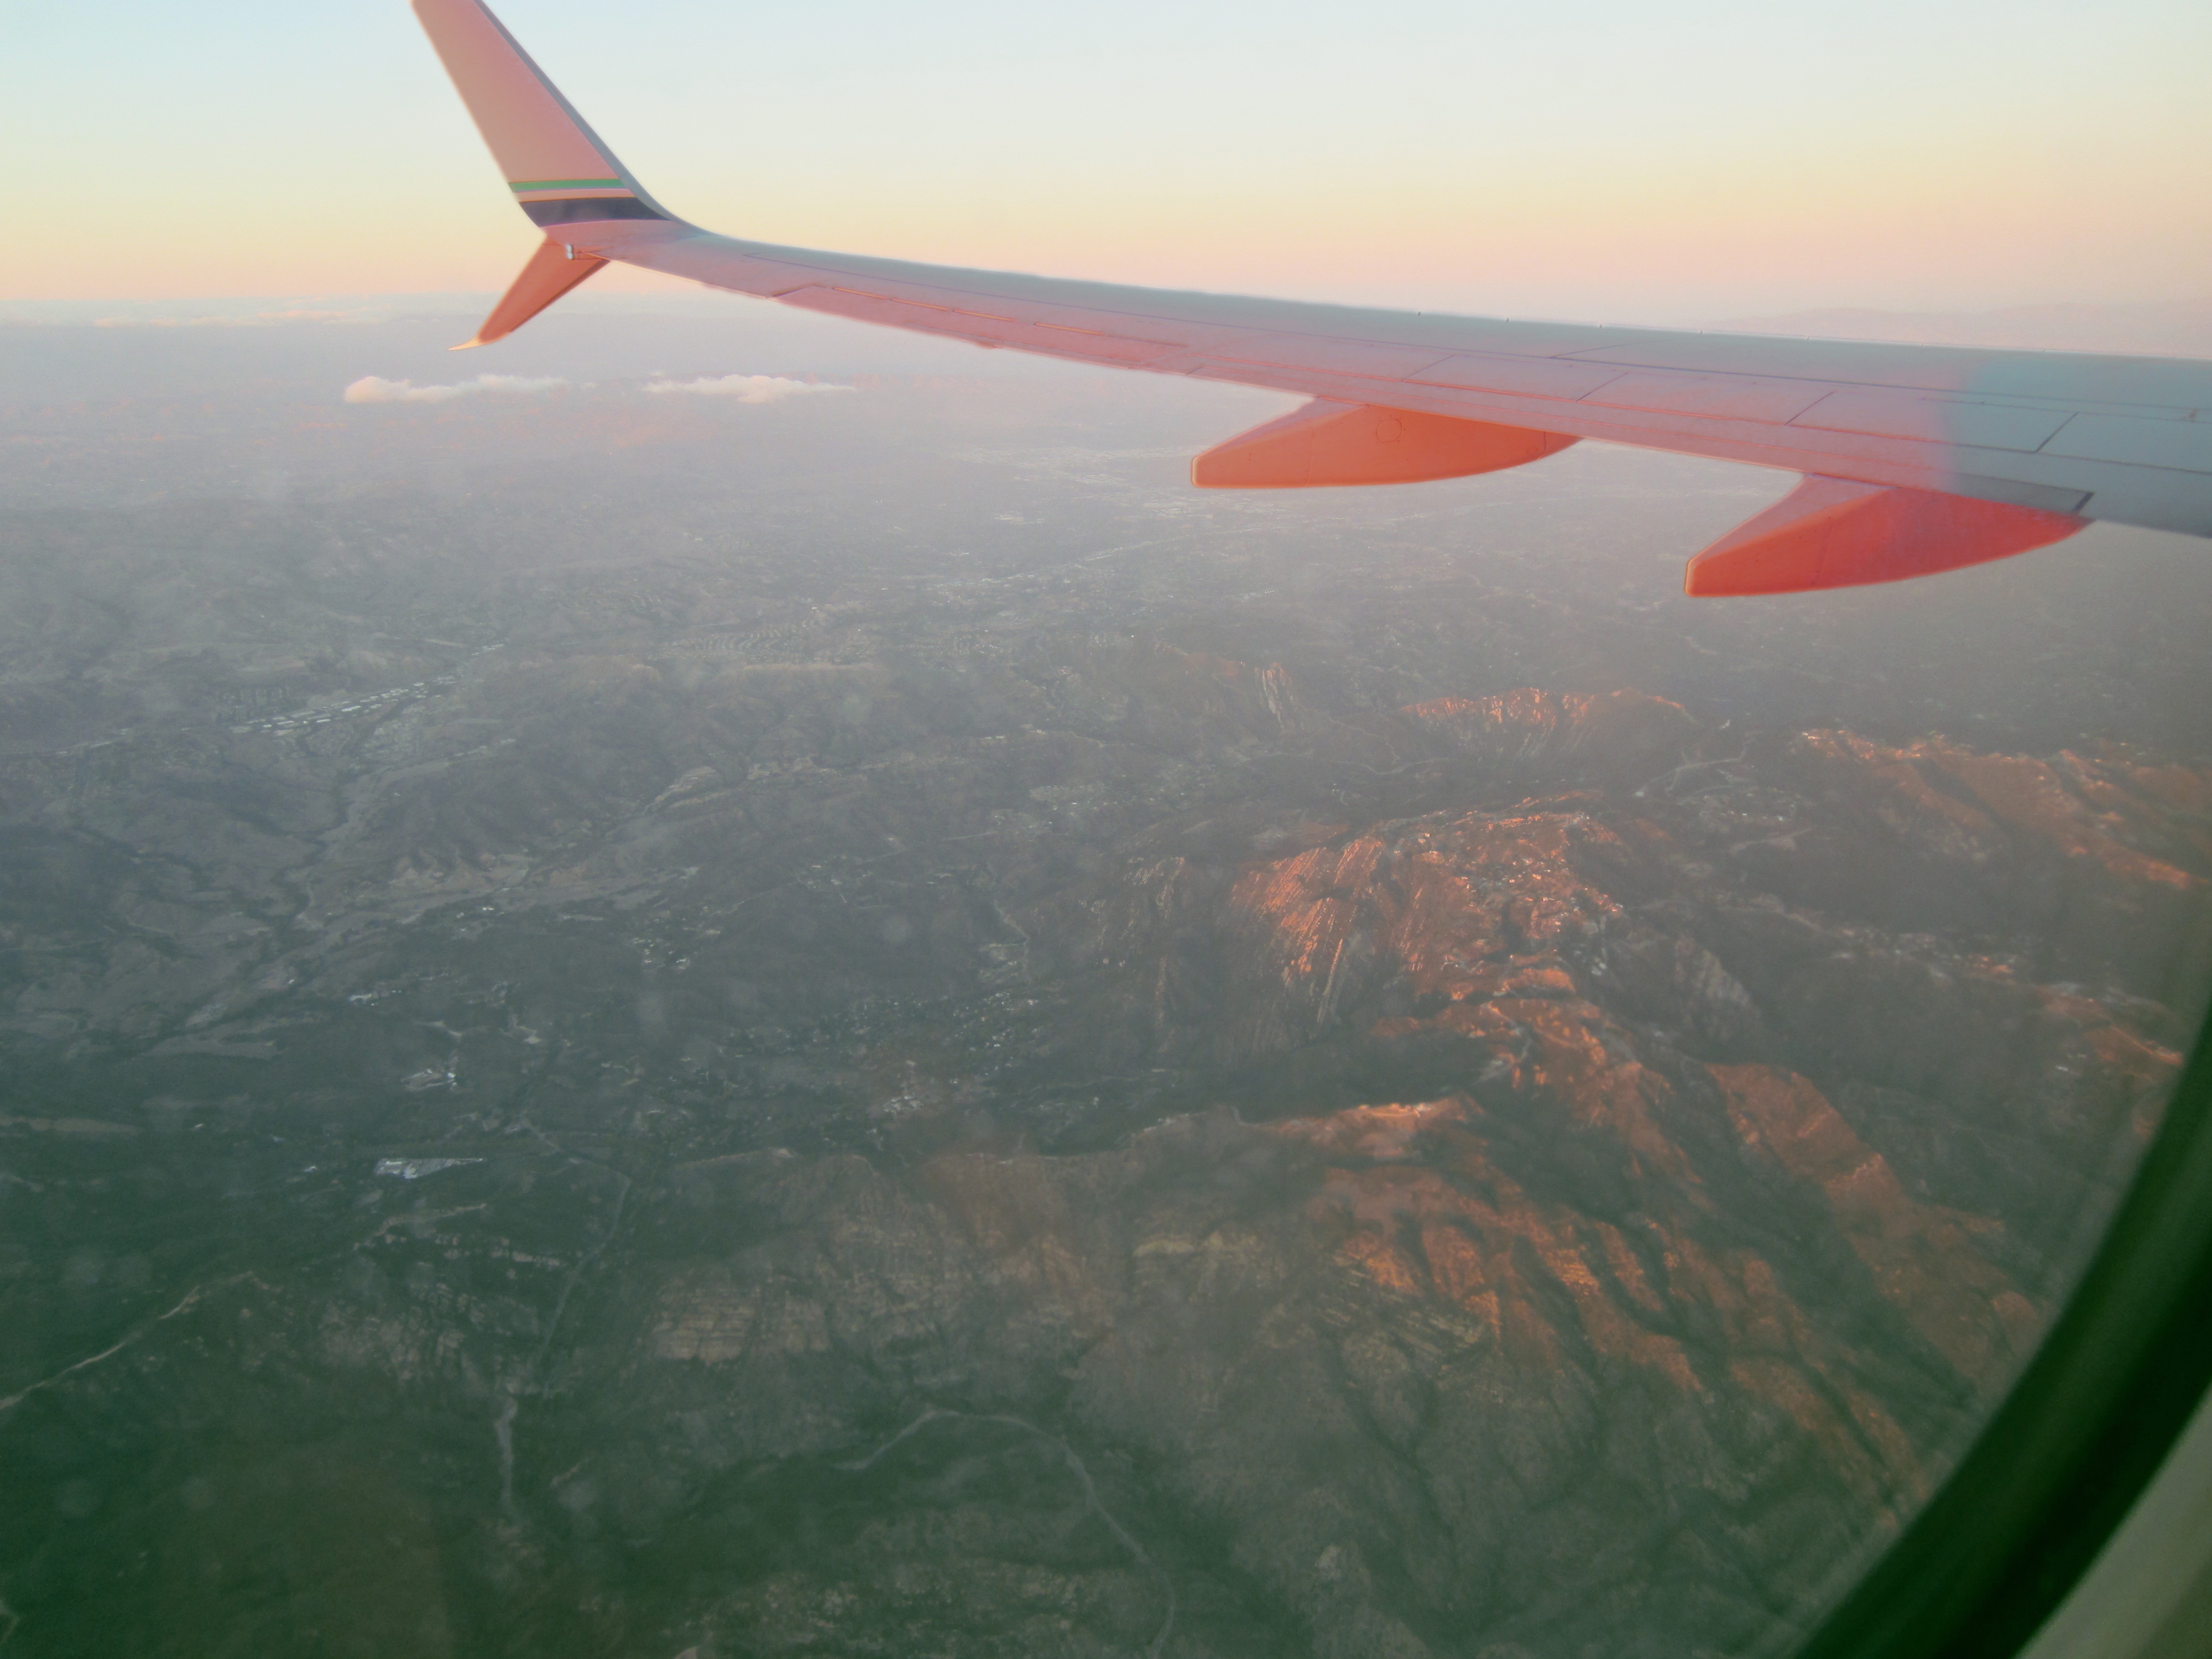
flight, california, air travel, airline, sky, aerial photography, wing, flap, airplane, aviation, morning, airliner, atmosphere, cloud, aerospace engineering, vehicle, horizon, aircraft, photography, landscape, bird's eye view, narrow body aircraft, plain